Mixed-race Dominicans

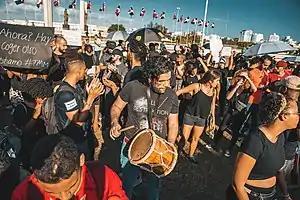
Dominicans protest in Santo Domingo city.

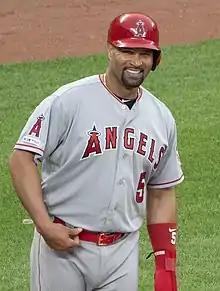
Dominican Major League Baseball player Albert Pujols.

Carnival celebrations are held in the Dominican Republic each February with parades, street dancing, food festivals, and music. Festivities also take place in the week leading up to Easter Sunday. Parades, beauty pageants, and different festivals in each town throughout the country fill the week. In June the country celebrates Espíritu Santo to honor the island's multi-ethnic heritage with nationwide festivals featuring traditional music.